Mother Jones

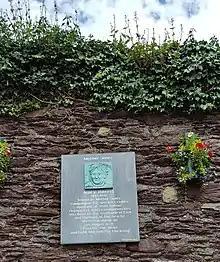
The Mother Jones Memorial near her birthplace

Mary G. Harris was born on the north side of Cork, the daughter of Catholic tenant farmers Richard Harris and Ellen (née Cotter) Harris. Her exact date of birth is uncertain; she was baptized on August 1, 1837. Harris and her family were victims of the Great Famine, as were many other Irish families. The famine drove more than a million families, including the Harrises, to immigrate to North America, as Harris's family did when Harris was 10.